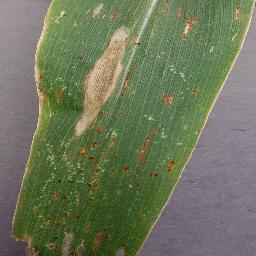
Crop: corn
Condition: (maize)_northern_blight